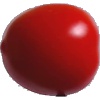
Label: Tomato 4